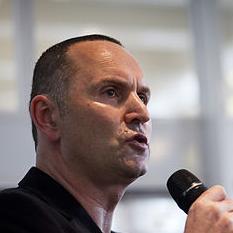
Age: 46